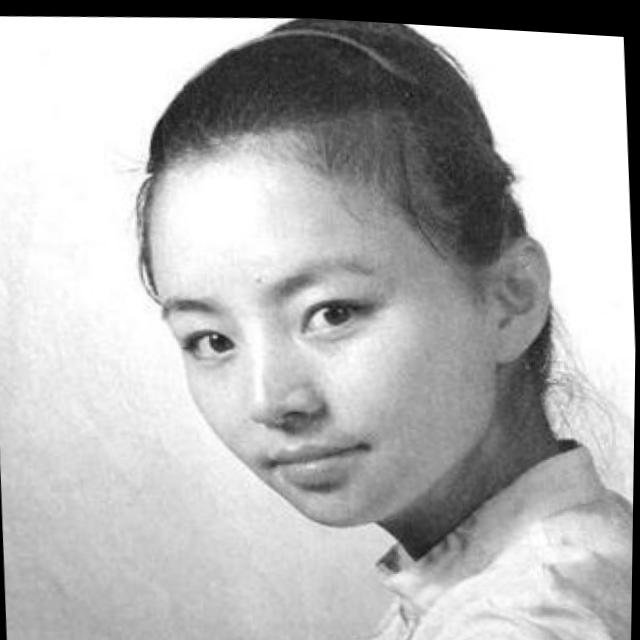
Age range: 13-20